Ecce homo

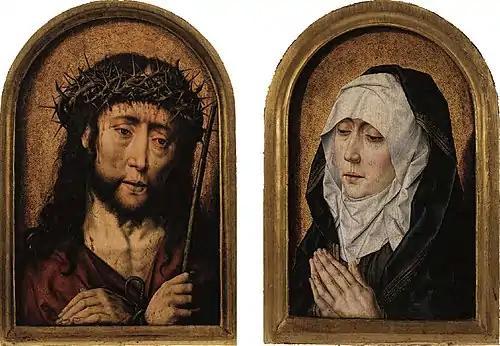
"Ecce Homo and Mater Dolorosa Diptych", c. 1491–1520. Aelbrecht Bouts

The motif found increasing currency as the Passion became a central theme in Western piety in the 15th and 16th centuries. The "ecce homo" theme was included not only in the passion plays of medieval theatre, but also in cycles of illustrations of the story of the Passion, as in the "Great Passion" of Albrecht Dürer or the engravings of Martin Schongauer. The scene was (especially in France) often depicted as a sculpture or group of sculptures; even altarpieces and other paintings with the motif were produced (e.g. by Hieronymus Bosch or Hans Holbein). Like the passion plays, the visual depictions of the "ecce homo" scene, it has been argued, often, and increasingly, portray the people of Jerusalem in a highly critical light, bordering perhaps on antisemitic caricatures. Equally, this style of art has been read as a kind of simplistic externalisation of the inner hatred of the angry crowd towards Jesus, not necessarily implying any racial judgment.